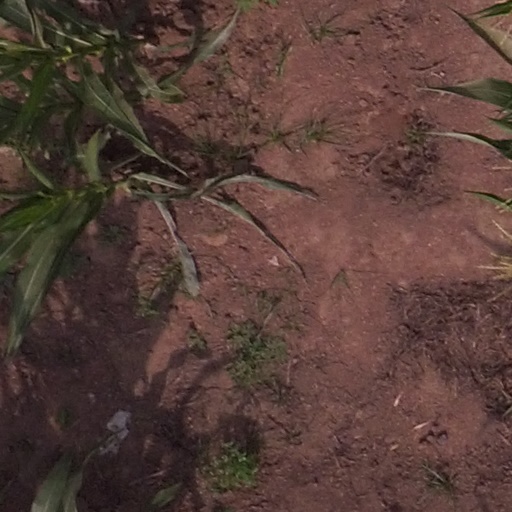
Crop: maize; corn